Tree line

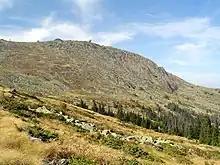
Alpine tree line of mountain pine and European spruce below the subalpine zone of Bistrishko Branishte, with the surmounting Golyam Rezen Peak, Vitosha Mountain, Sofia, Bulgaria

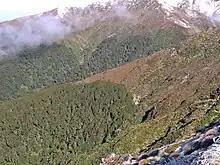
An alpine tree line in the Tararua Range

Several types of tree lines are defined in ecology and geography: